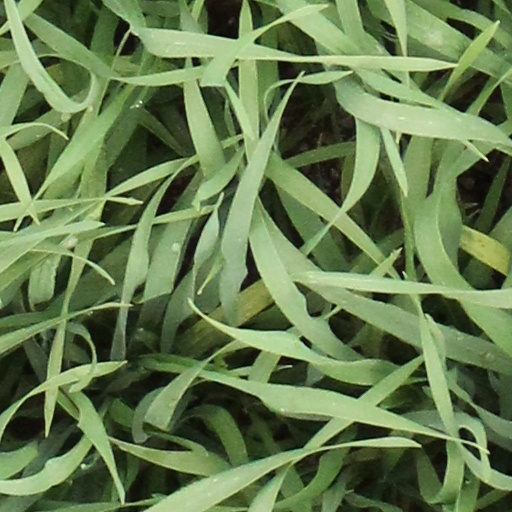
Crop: wheat